Three Wonderful Days

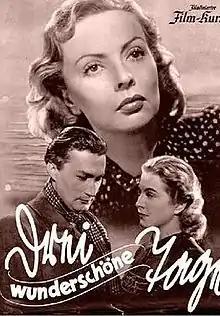

Three Wonderful Days (German: Drei wunderschöne Tage) is a 1939 German drama film directed by Fritz Kirchhoff and starring Gustav Waldau, Gina Falckenberg and Hans Zesch-Ballot.